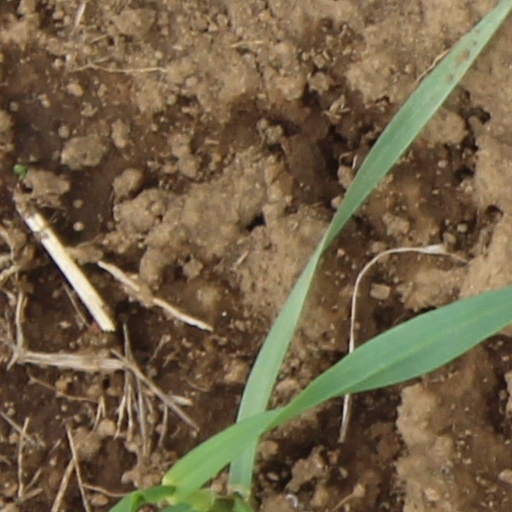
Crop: wheat